Nairobi

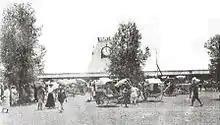
Entrance to Nairobi railway station in 1899

During the pre-colonial era, the people of modern Kenya mostly lived in villages amongst their tribes and cultural groups, where they had rulers within their communities rather than one singular government or leader.